Indiana Dunes National Park

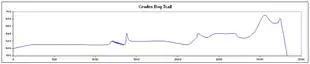
Contours of the Cowles Bog Trail from the trailhead to Lake Michigan. Distances shown in yards/meters.

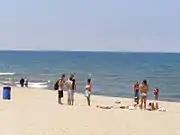

The Marquette Plan, a Lakeshore Investment Strategy for Indiana, is composed of two key elements. A trail is planned to cross Indiana to link Illinois, Indiana, and Michigan communities along the Lake Michigan shore. There are planned both land trails for bicycles and hikers and a blue water trail for kayakers.